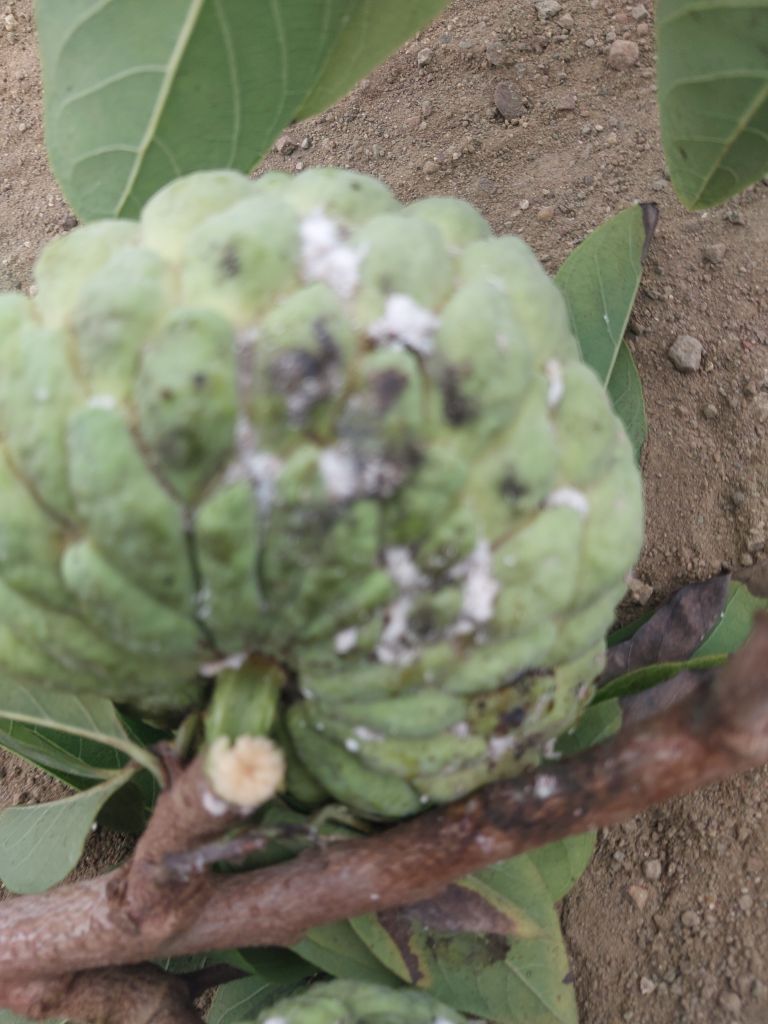
Disease label: Leaf spot on fruit